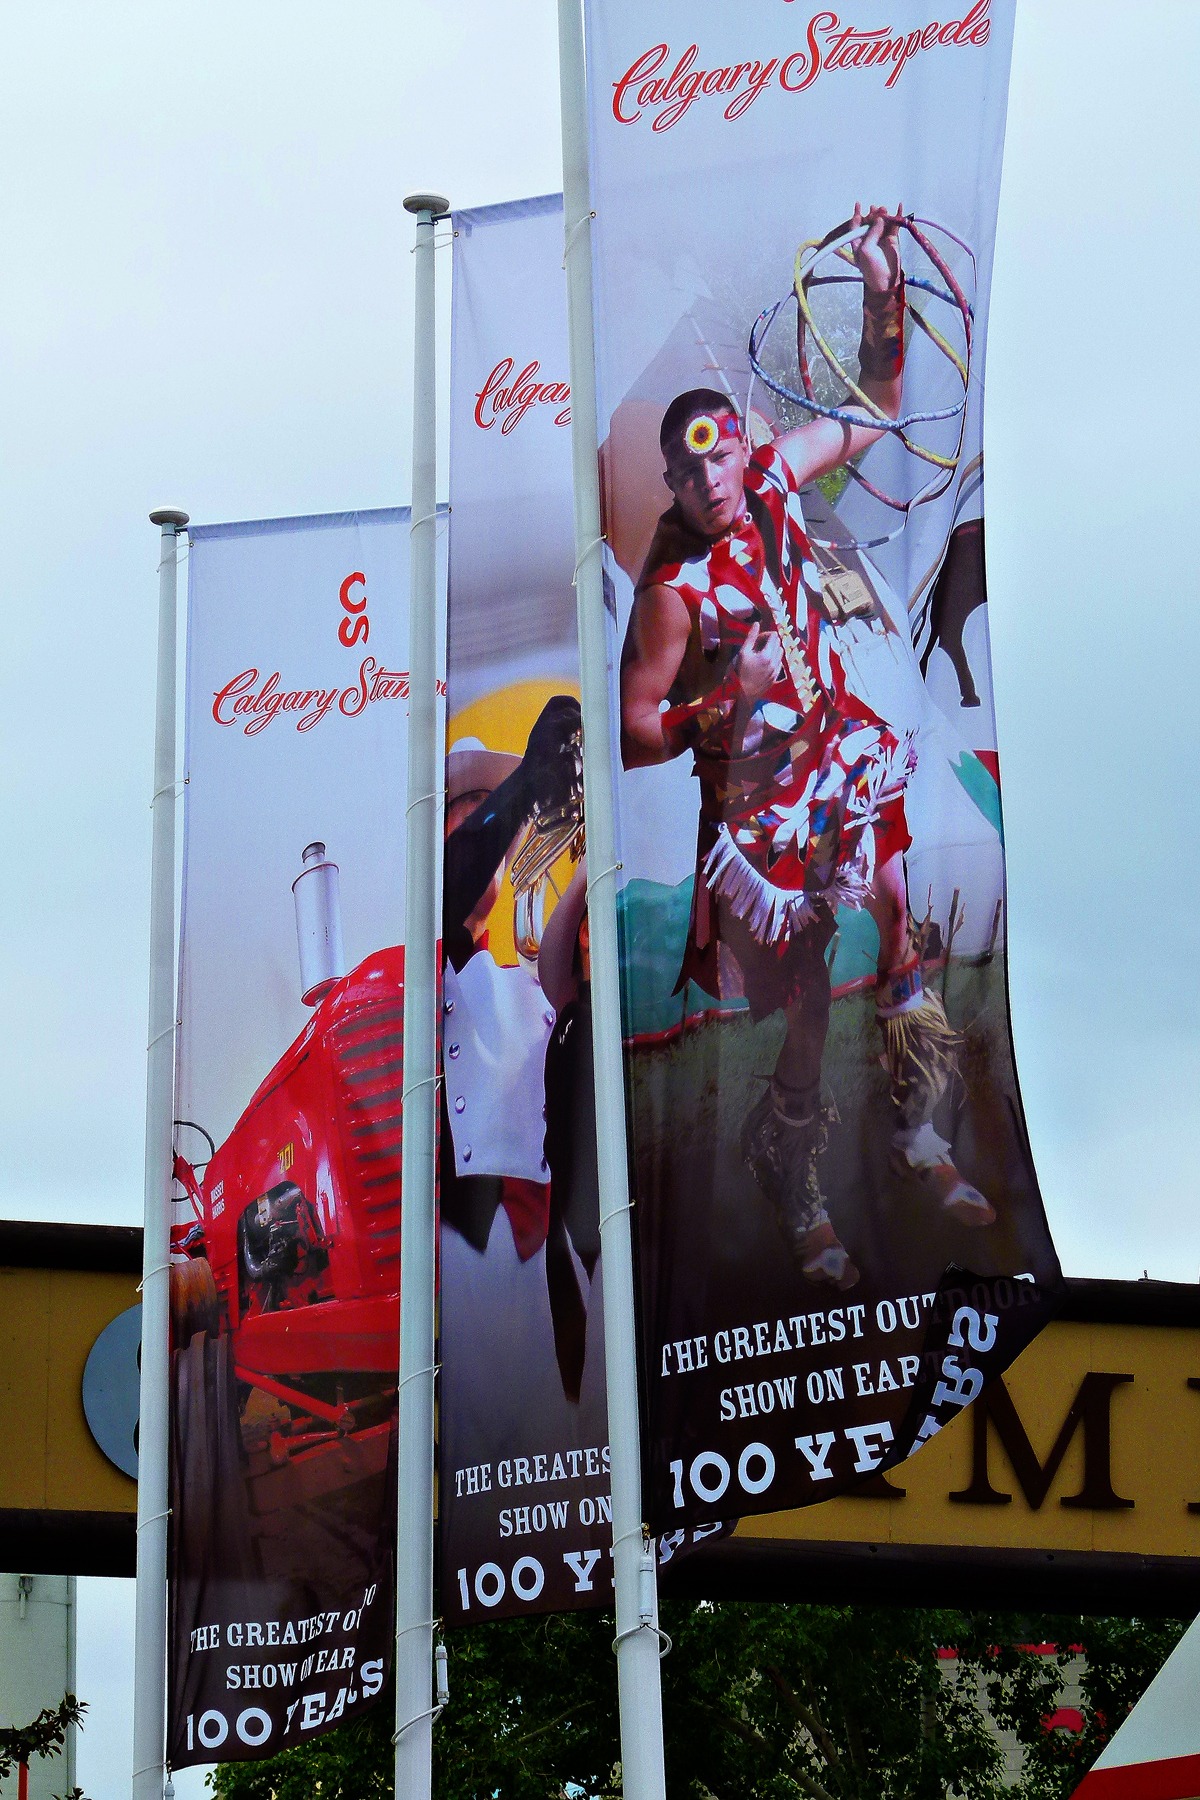
advertising, sign, banner, signage, native, art, canada, flags, poster, calgary, alberta, billboard, stampede